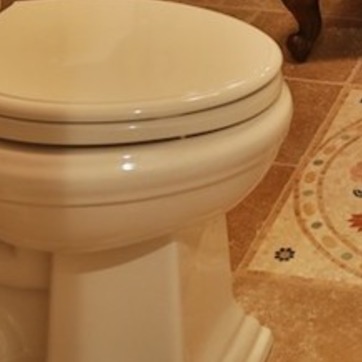
Material: ceramic